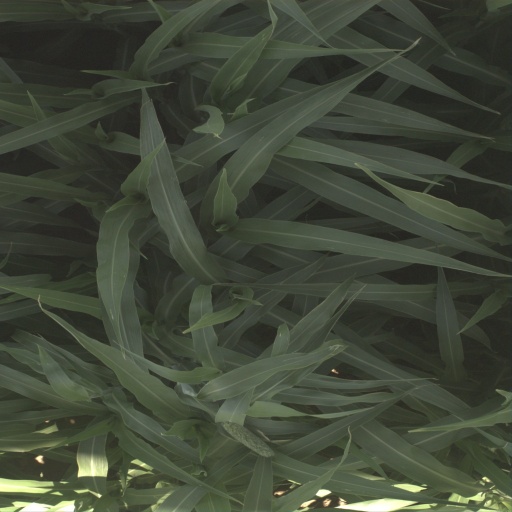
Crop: sorghum